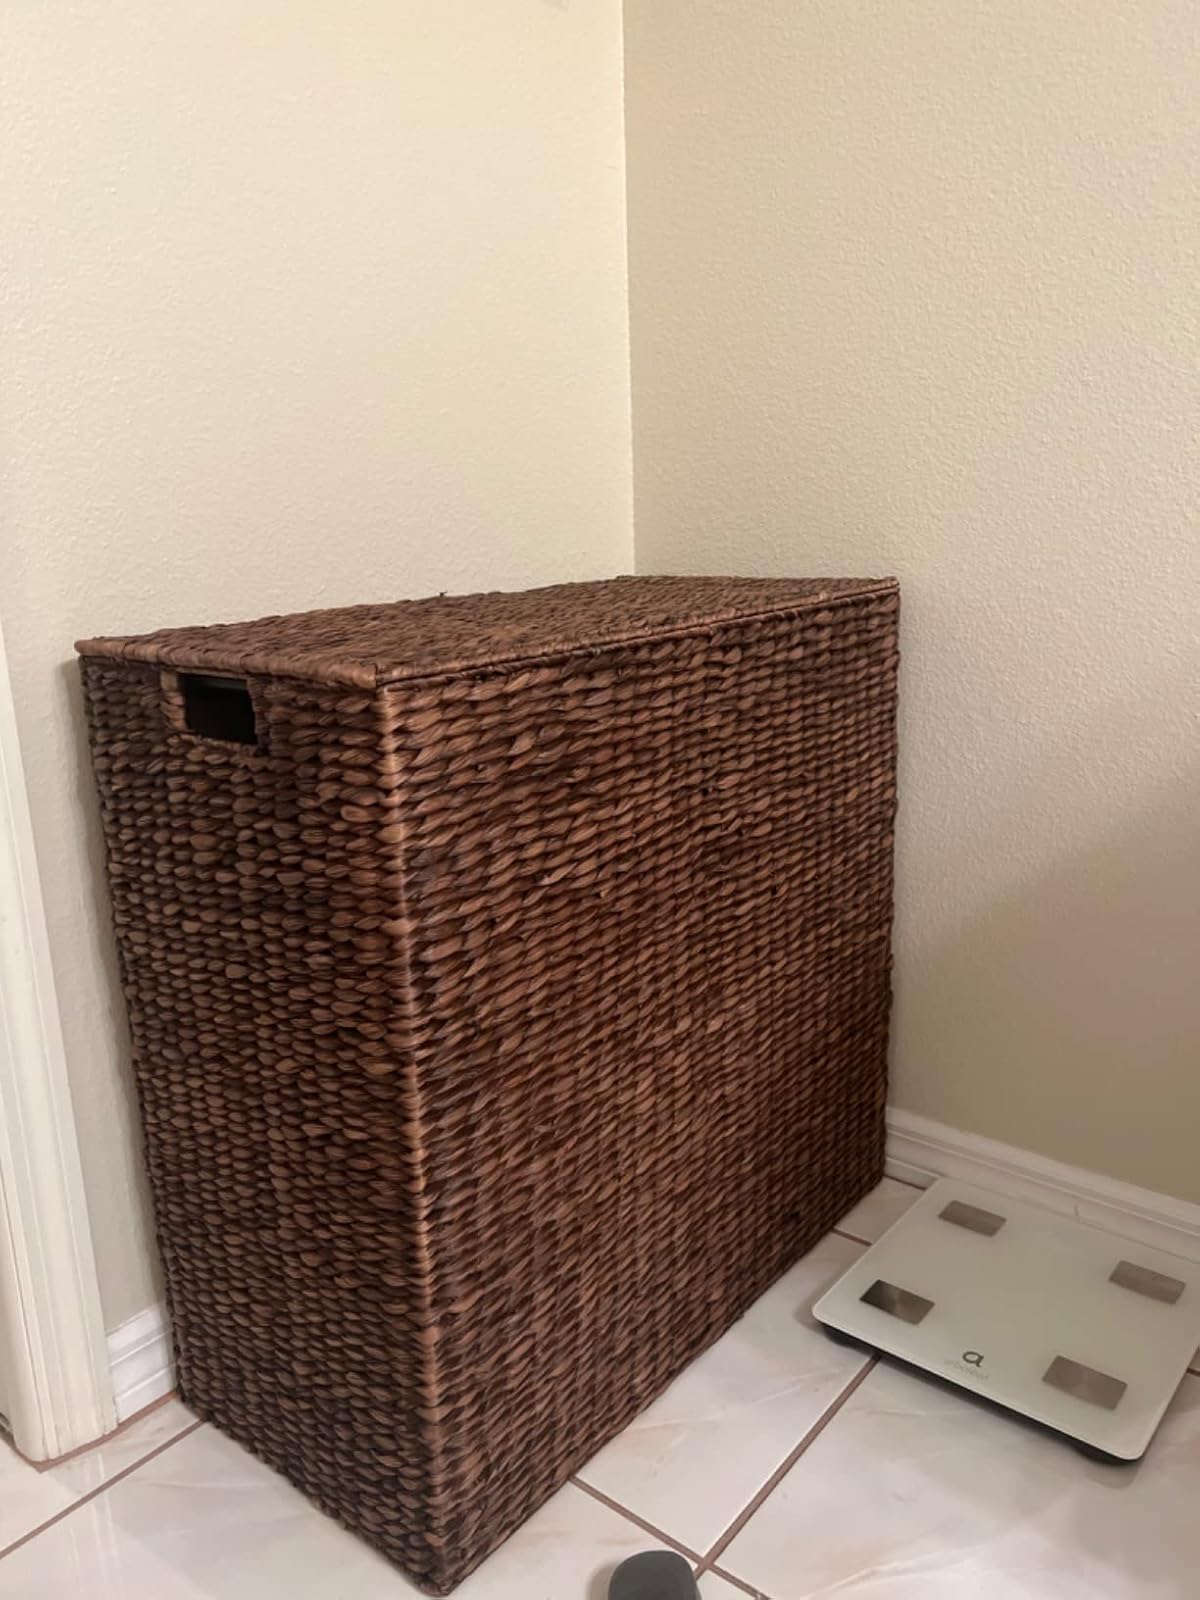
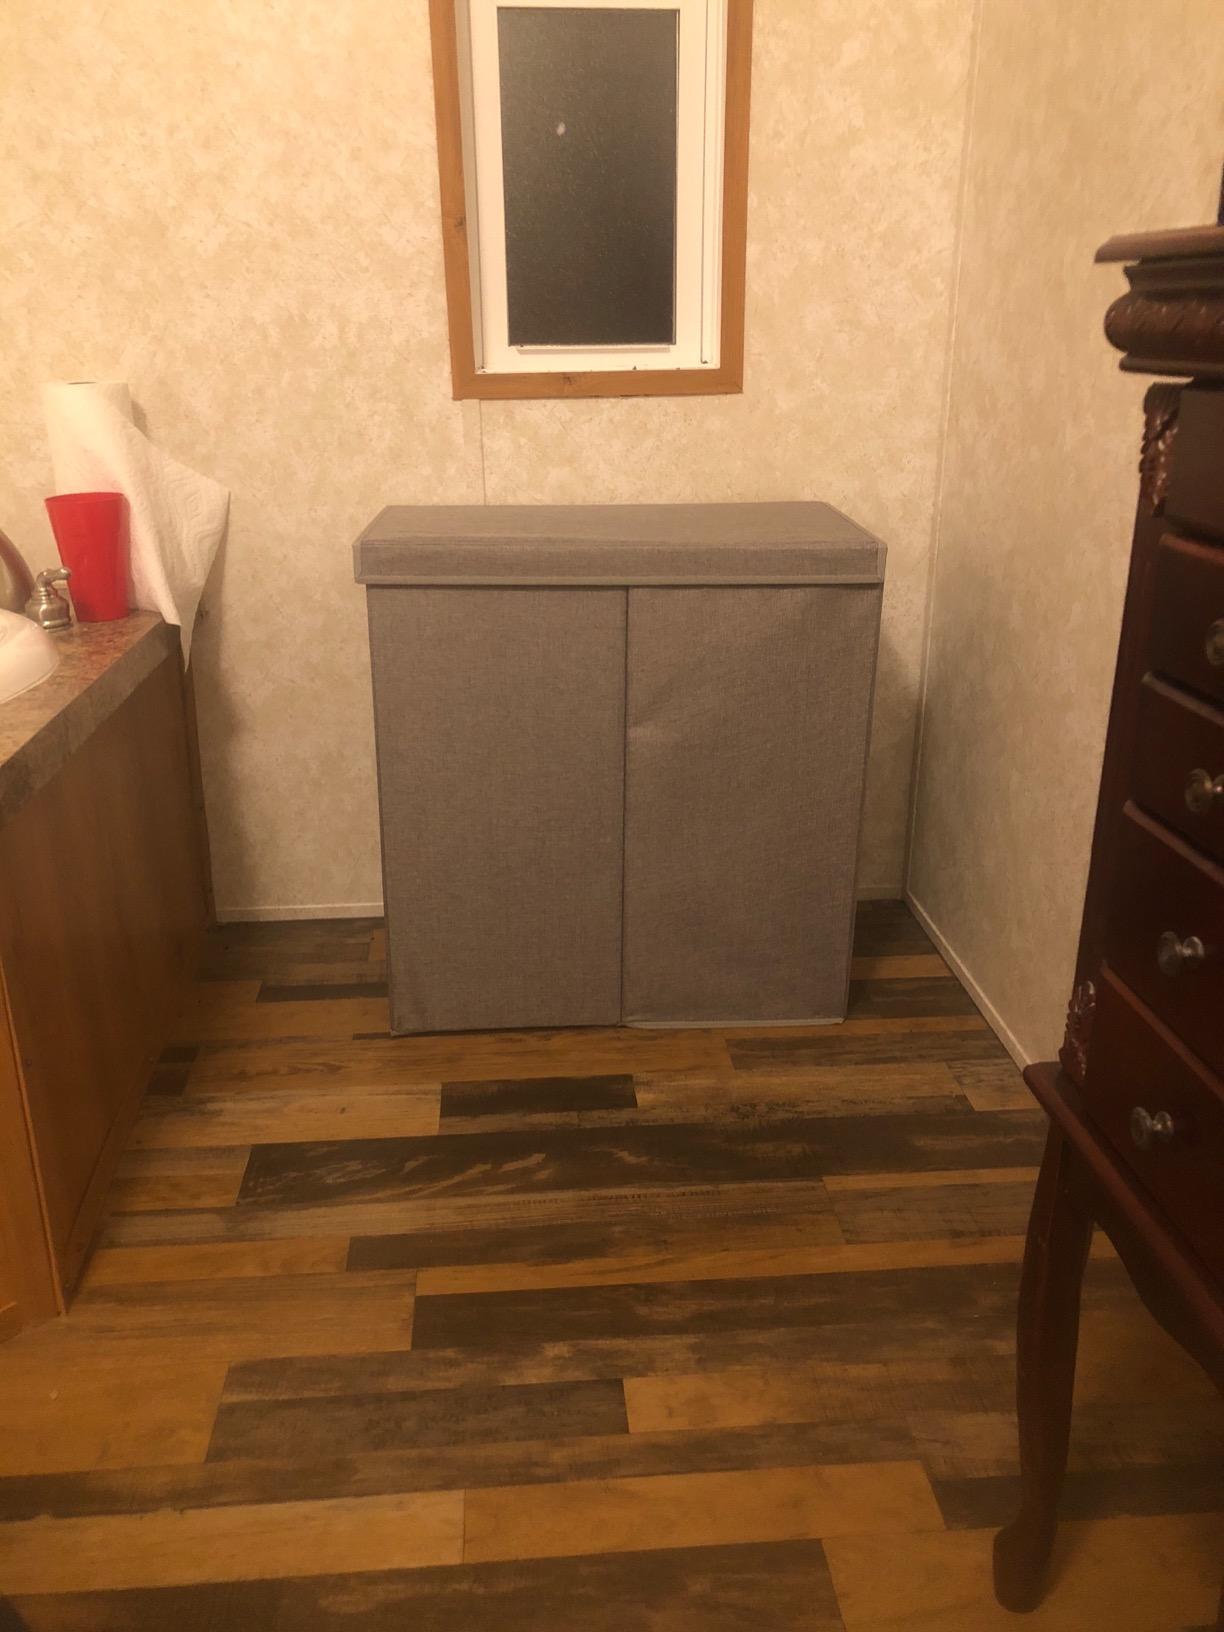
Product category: items_hamper
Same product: no